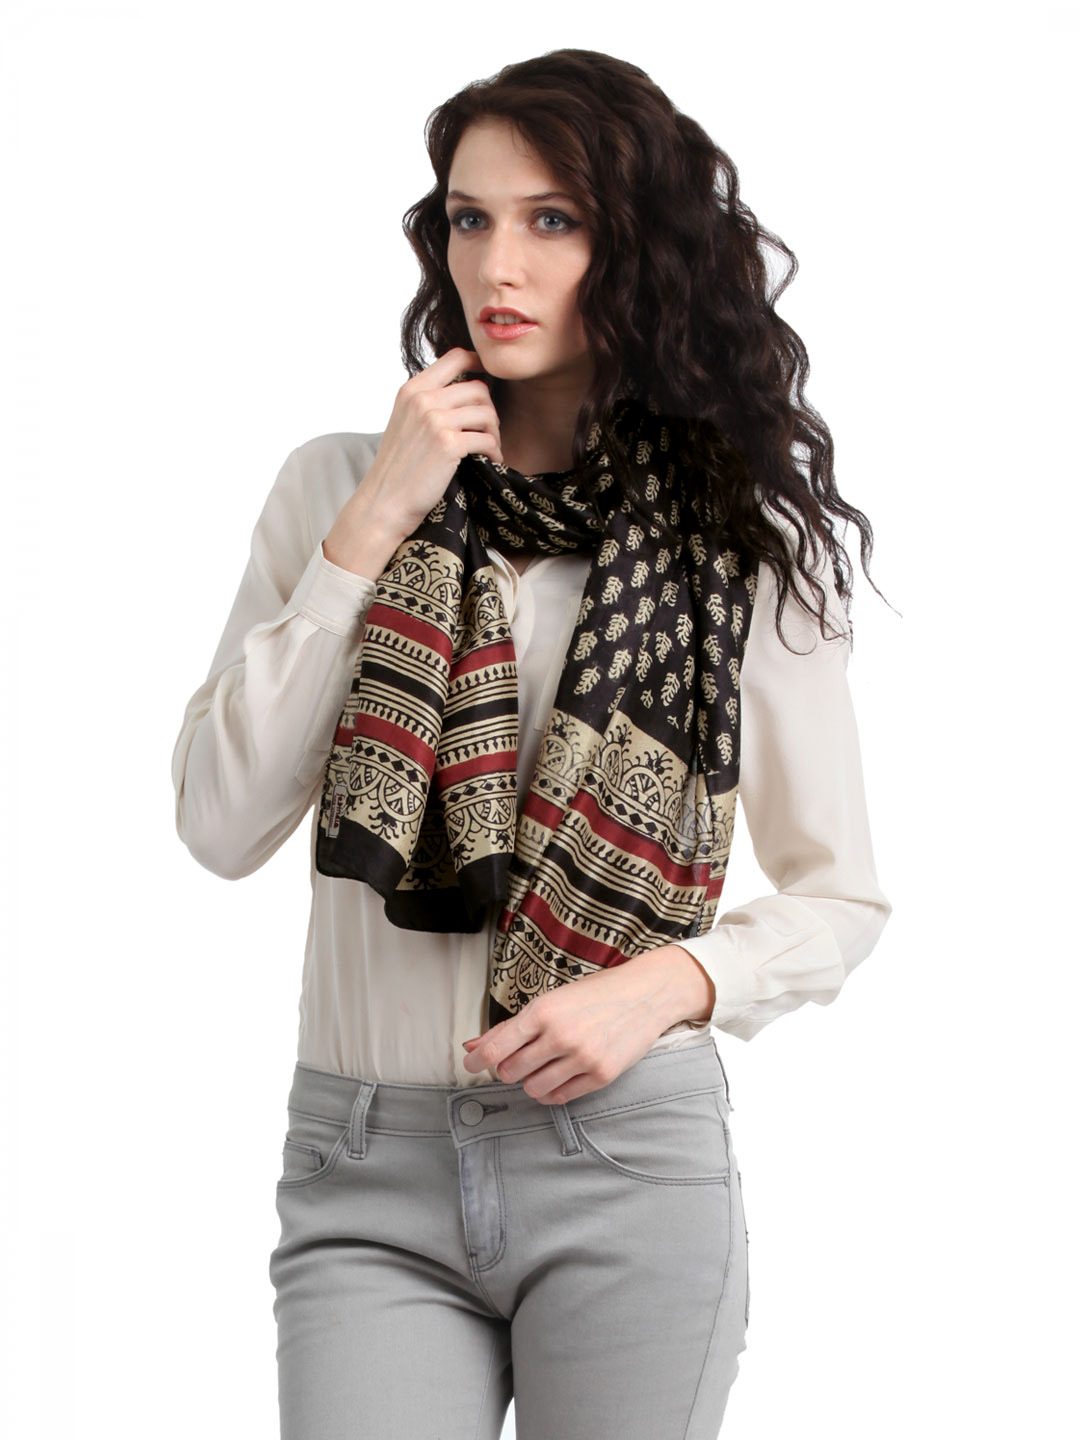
Fabindia Women Black Stole
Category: Accessories / Stoles / Stoles
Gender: Women
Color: Black
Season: Summer 2012
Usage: Casual